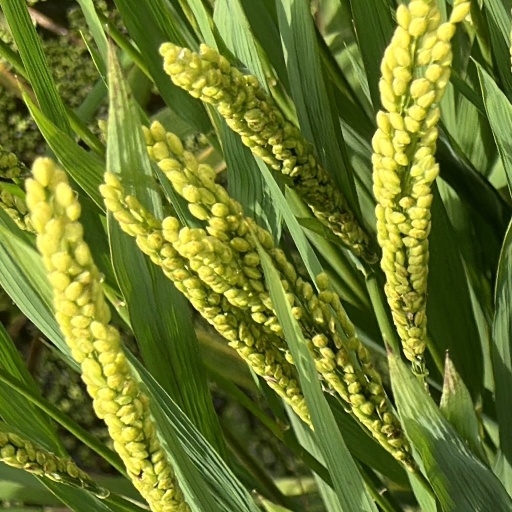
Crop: rice